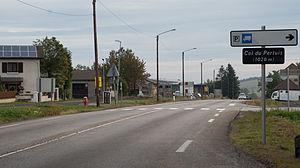
Le Pertuis est une commune française située en Velay, dans le département de la Haute-Loire, en région Auvergne-Rhône-Alpes.
La route nationale 88, ou RN 88, est une route nationale française reliant Lyon - Saint-Étienne à Albi - Toulouse.